Agharta (album)

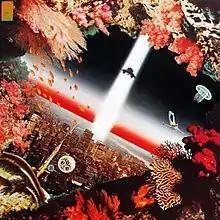
The back cover design by Tadanori Yokoo, who was inspired by the legendary city of Agartha

The front cover depicted an advanced civilization with a vast landscape of skyscrapers and red, sunburst-like flames rising out of the cityscape as representations of Agharta's power. Yokoo used a combination of collage, airbrushing, and painting techniques as he had with his previous work, along with postcards collected from his trips to Tahiti and New York City; the cityscape on the front cover was taken from one of his postcards. The back cover showed the city submerged in water, embedded in coral reefs, and hovered over by a diver, fish, and a squid ascending from the city. According to graphic designers Storm Thorgerson and Aubrey Powell, Yokoo depicted groups of jellyfish, coral reefs, and brightly colored fish to suggest an association between Agharta and Atlantis. The foreground of the back cover's illustration featured a reptilian creature. Cultural studies researcher Dagmar Buchwald interpreted this image as an allusion to similar ideas about Lemuria; this mythological continent supposedly existed during the Earth's prehistory and was inhabited by an advanced civilization, later forced under the Earth's surface after its homeland was destroyed by a great flood.